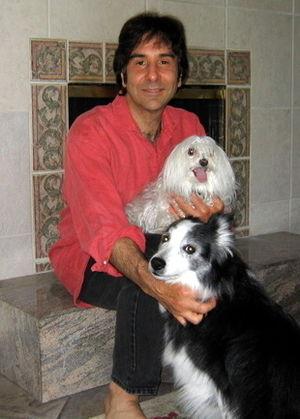
Gary Lawrence Francione, né le 29 mai 1954 dans l'État de New York, est un juriste et philosophe américain, défenseur des droits des animaux et théoricien du véganisme. Il est professeur distingué à la faculté de droit de l’université Rutgers à Newark, dans le New Jersey.